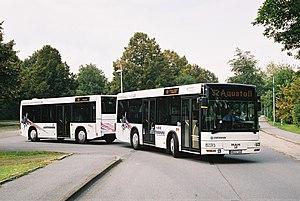
Göppel Bus GmbH est une entreprise allemande située à Nobitz, elle fabrique des autobus et des remorques passagers pour autobus. 145 employés travaillaient pour Göppel Bus en 2010 pour un chiffre d'affaires de 15,5 millions d'euros.